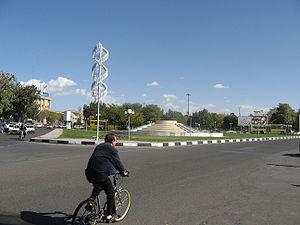
L'environnement en Iran est l'environnement de l'Iran, à savoir l'ensemble des composants naturels du pays, et l'ensemble des phénomènes et interactions qui s'y déploient. Il a commencé à être pris en compte par l'État dans les années 1950, à la suite des dégradations environnementales et de la sur-exploitation des ressources naturelles. L'Iran s'est d'abord dotée d'une association iranienne de la vie sauvage en 1956, puis d'une organisation de la chasse et de la pêche en 1967 et enfin d'organisation de l'environnement en 1971. Le but de ces organisations était la protection de l'environnement.